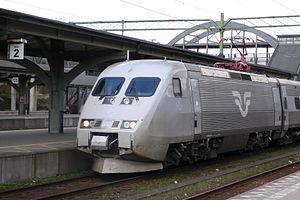
SJ est une entreprise ferroviaire suédoise créée en 2001.
Södra stambanan est une ligne de chemin de fer du réseau ferroviaire suédois, entre Malmö et Stockholm, desservant entre autres Lund, Hässleholm, Nässjö, Linköping et Norrköping. La ligne est avec la Västra stambanan une des plus fréquentées de Suède. Elle est utilisée pour le transport de marchandises et de passagers, que ce soit des trains régionaux, InterCity ou le train à grande vitesse X2000.
La liste qui suit est une liste de trains à grande vitesse limitée aux rames roulantes conventionnelles qui ont été, sont ou seront en service commercial sous peu.